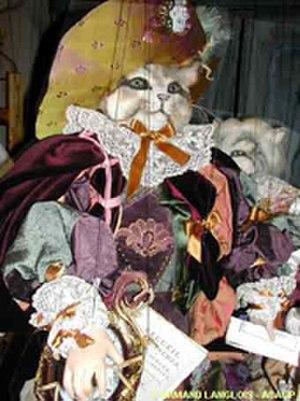
Le Maître chat ou le Chat botté est un conte franco-italien en prose racontant l'histoire d'un chat qui utilise la ruse et la tricherie pour offrir le pouvoir, la fortune et la main d'une princesse à son maître mal-né et sans-le-sou. L'auteur italien Giovanni Francesco Straparola semble avoir transcrit la plus ancienne version connue de cette histoire dans son livre Les Nuits facétieuses. La version classique de ce conte est écrite à la fin du XVIIᵉ siècle par Charles Perrault. Elle provient d'un manuscrit illustré, intitulé « Les Contes de ma mère l'Oye », et daté de 1695, soit deux ans avant la publication du recueil de huit contes de Perrault « Histoires ou contes du temps passé Avec des moralités » par Barbin en 1697. Le Chat botté connaît instantanément le succès et reste populaire de nos jours, malgré une morale ambiguë.
Janie Langlois, est une artiste plasticienne française, née Thomas de Launay, le 19 juillet 1946 à Paris.